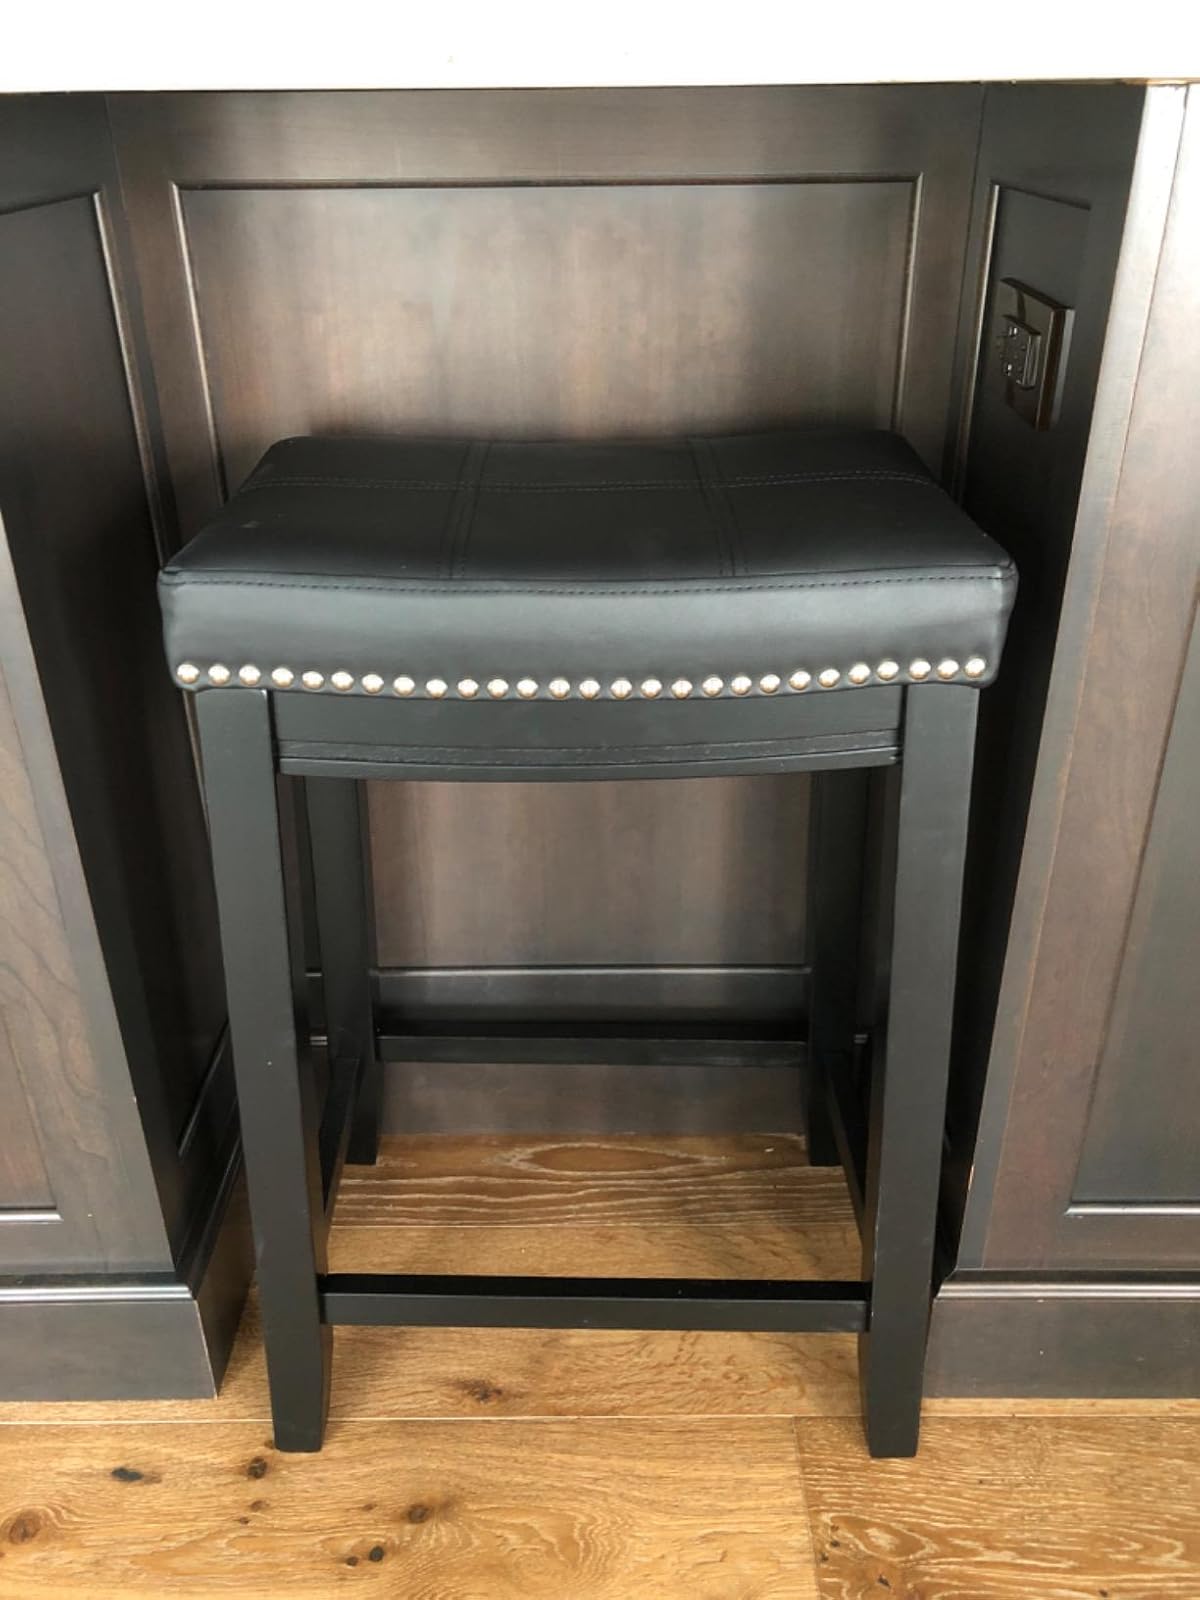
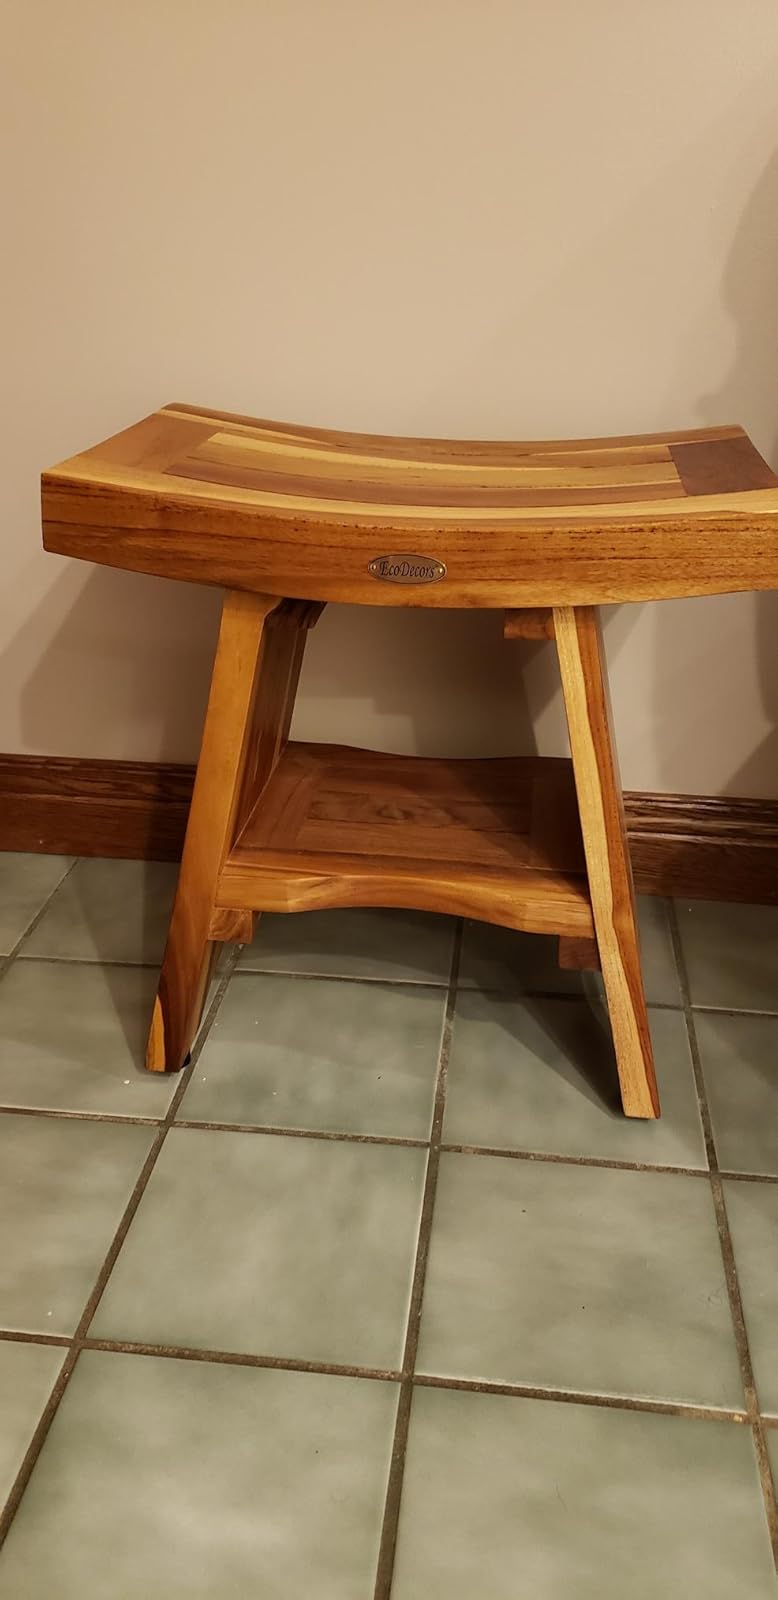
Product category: stool
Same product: no